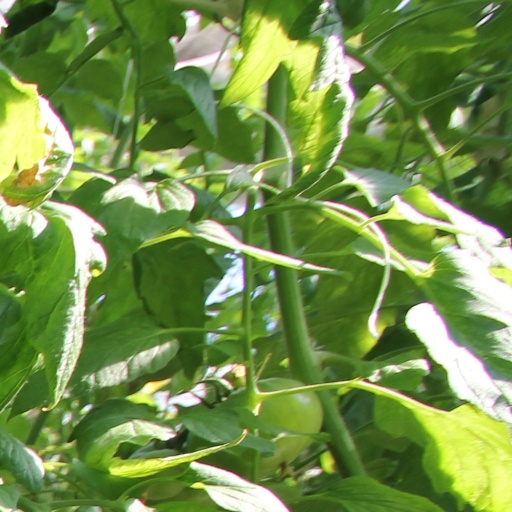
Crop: tomato